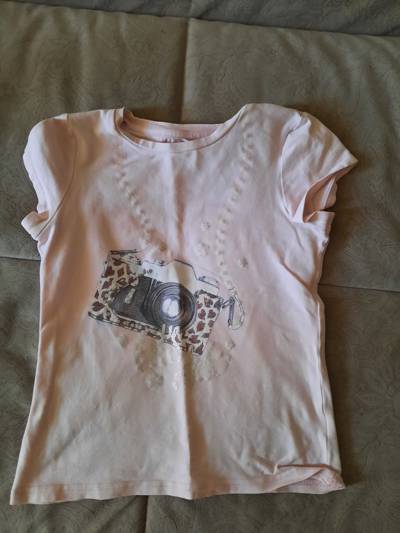
Waste category: clothes